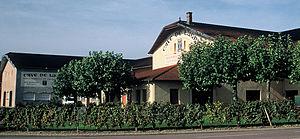
La cave coopérative vinicole de Lugny. Auteur Photographie personnelle prise et mise en ligne par Frikar.
La Cave de Lugny est une coopérative viticole située à Lugny, en Haut-Mâconnais, dans le département de Saône-et-Loire, en France.
Lugny, chef-lieu du canton de Lugny à partir de 1790 et jusqu'en 2015, siège de la communauté de communes du Mâconnais - Val de Saône de 2000 à 2014, est une commune française située dans le département de Saône-et-Loire et la région Bourgogne-Franche-Comté.